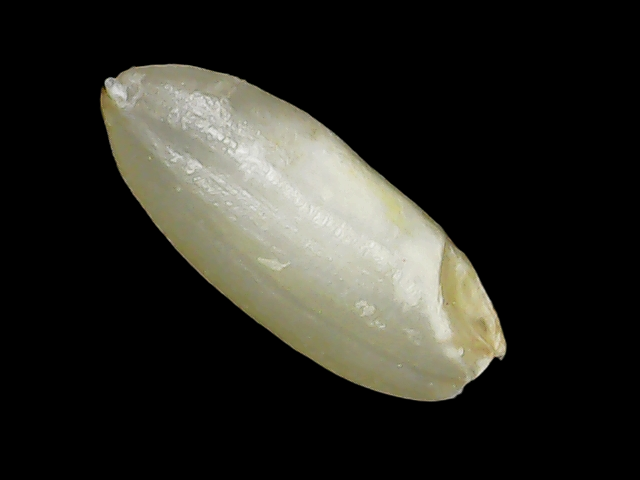
Rice variety: Binadhan10